Darius Fleming

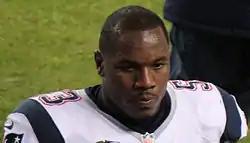
Fleming with the Patriots in 2015

Darius Fleming (born July 19, 1989) is an American former professional football player who was a linebacker in the National Football League (NFL). He played college football for the Notre Dame Fighting Irish and was selected by the San Francisco 49ers in the fifth round of the 2012 NFL draft.